Māngere United League Football Club

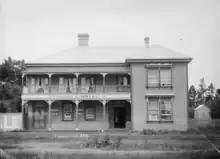
Tuakau Hotel in the early 1900s.

The 1919 season saw Māngere once again field a second grade side. The reporting of results was again poor however there were more than the previous season with Māngere winning 1 of the 5 matches reported. They were coached by Jim (Puhipi James) Rukutai, a well known former New Zealand international who would go on to coach the New Zealand side 2 years later in 1921, and New Zealand Māori in 1922 and 1937. The Observer newspaper wrote on May 31 that “Big Rukutai was made a presentation on Saturday by his pet coachees, the Māngere Rangers. This nippy team of Māori boys are putting in some good work this year”. Their team lists showed some of the same players from the 1918 side but with several new players: 2 Rau brothers, 3 Pai brothers, 2 Wilson brothers, P. Thompson, T. Robert, Ngapera, Broughton, W. Edward, William Kipa, Poutai Rewha, 2 Wihone brothers, P. Tutaki, Hikutaia, Tom (Hauwhenua) Kirkwood, W. Edward, Ewera, Newton, and J. Hira. On October 25 the Māngere side played against Tuakau at the later teams ground.